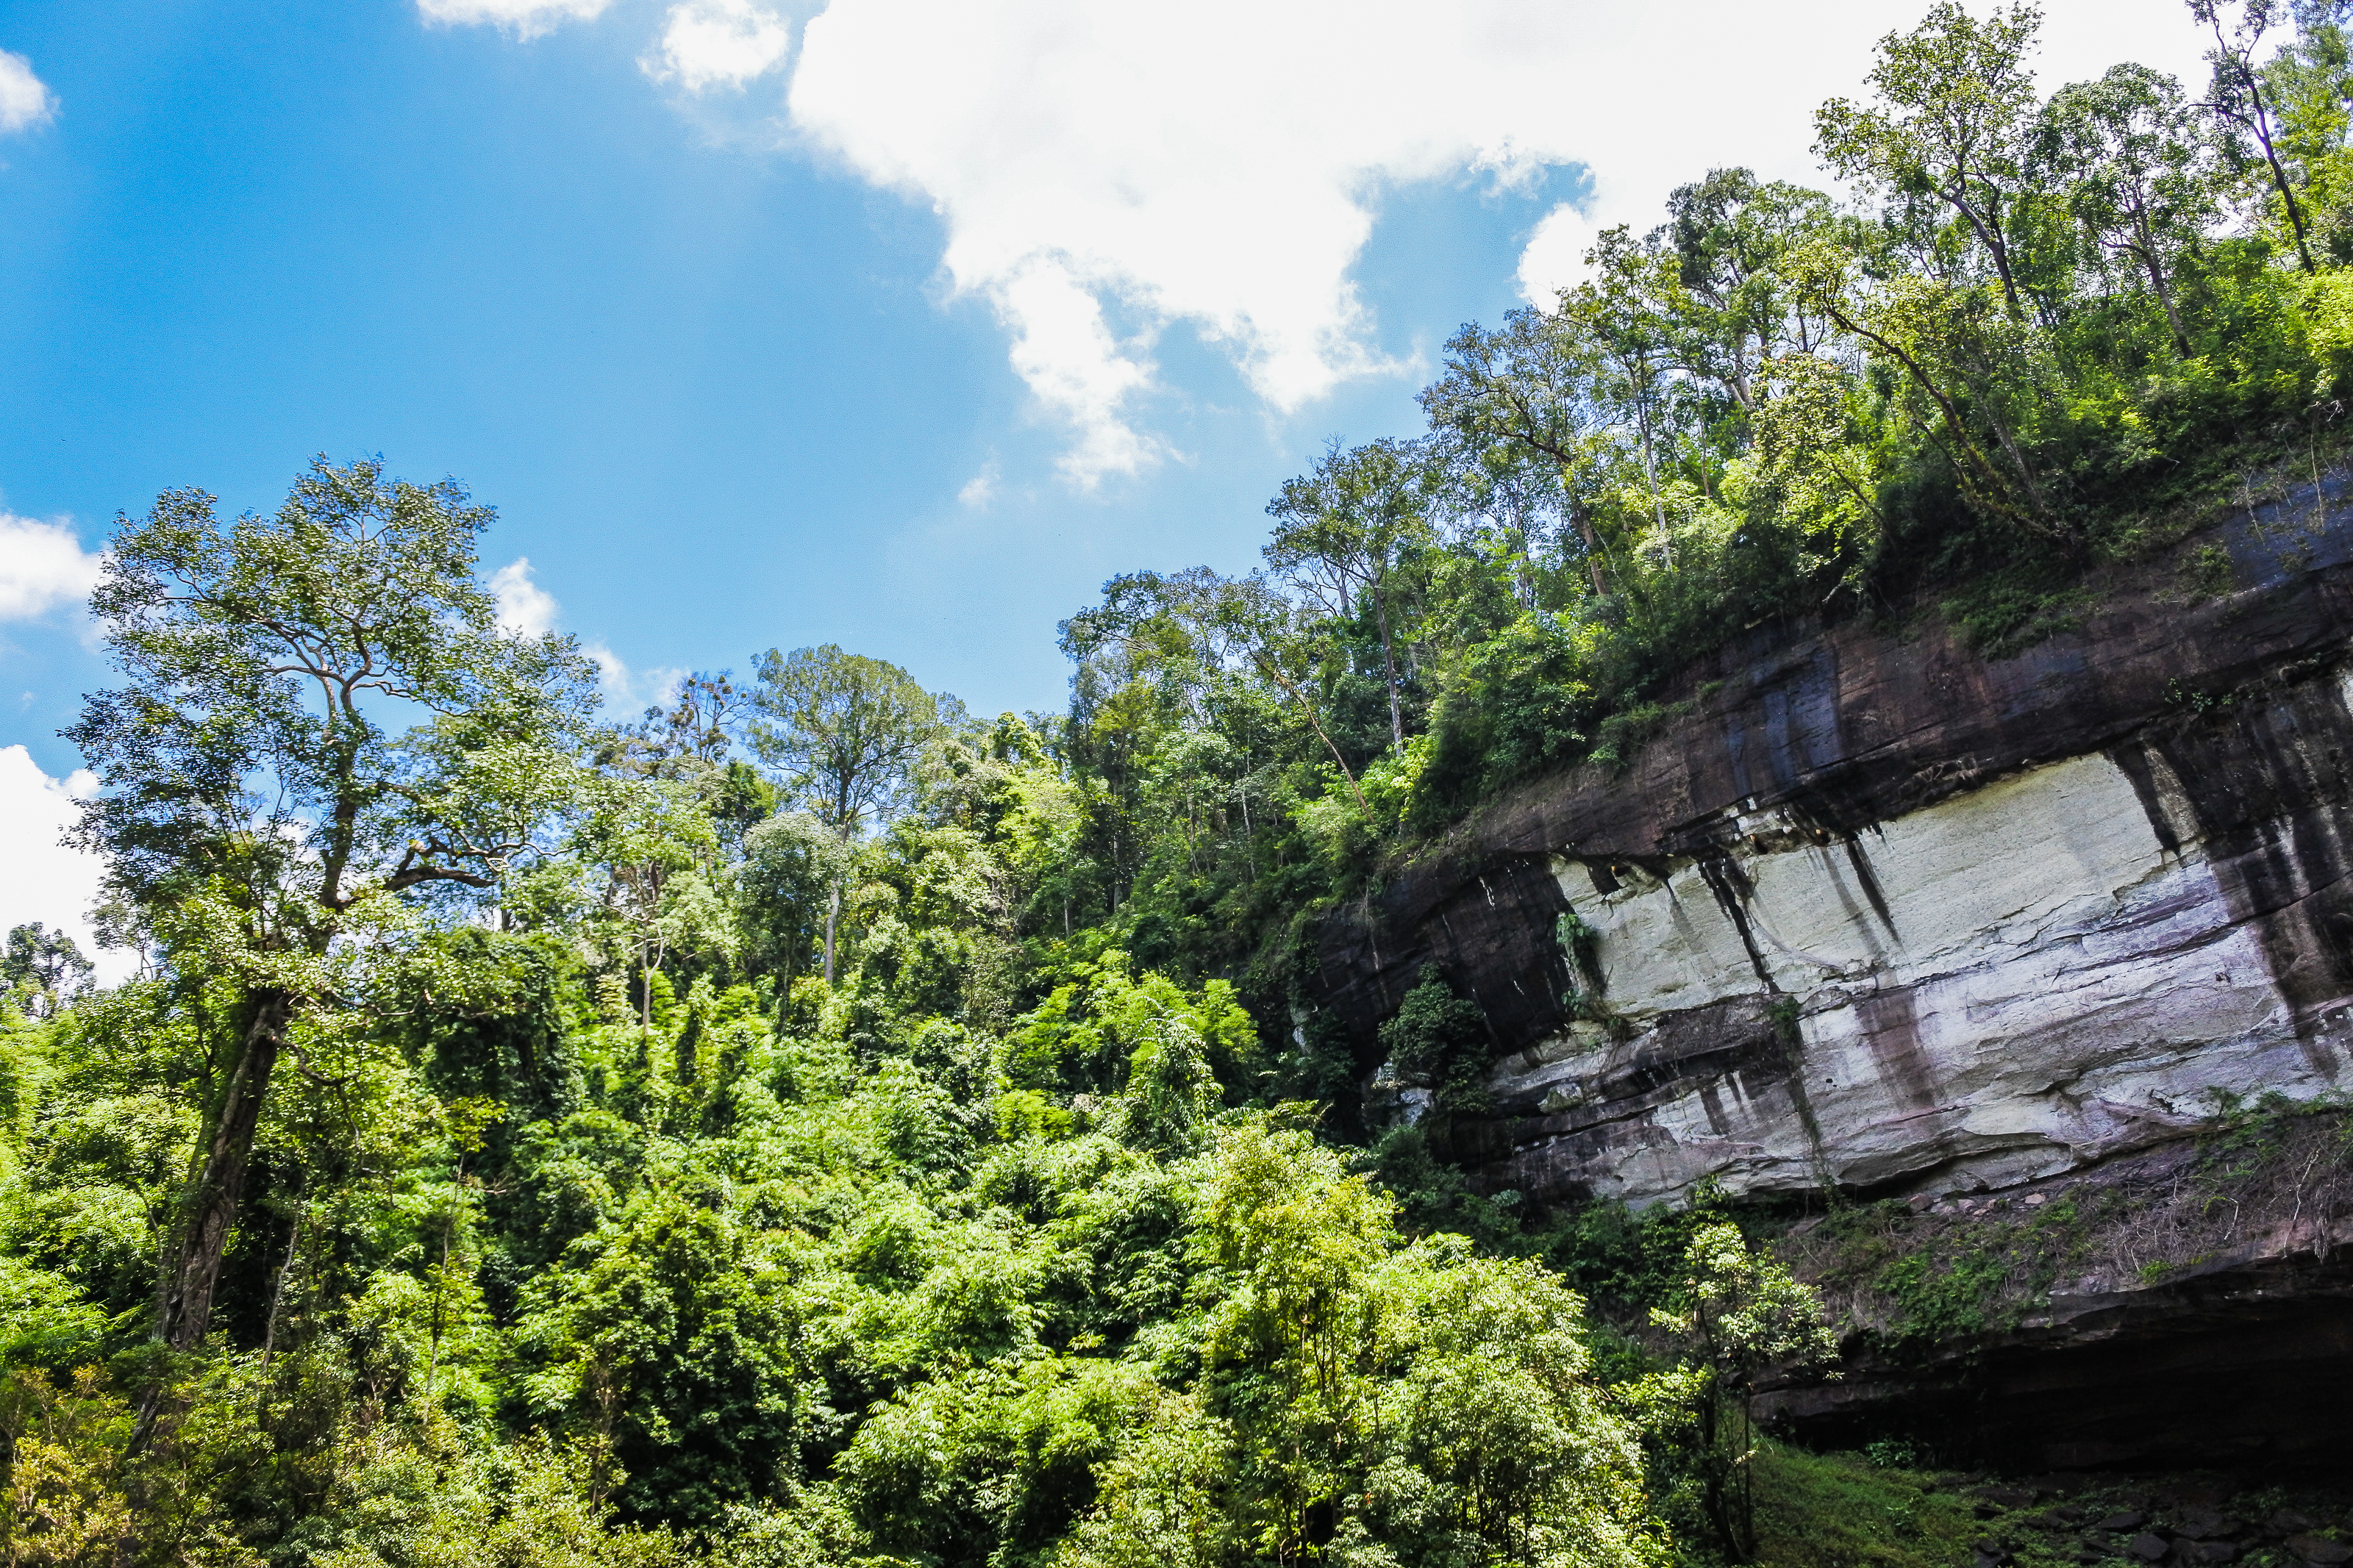
beauty, freshness, inside, scenic, amazing, beautiful, mountain, view, russia, white, bak teo, thailand, landmark, cave, natural, tree, thai, water, highest, light, background, wilderness, jungle, forest, tourism, holiday, summer, rock, fall, waterfall, national, highest waterfall, park, phu chong, green, nature, huai luang, relax, wet, leaf, stone, outdoor, tropical, foliage, khao, river, fresh, travel, wild, landscape, vegetation, natural landscape, nature reserve, natural environment, sky, biome, rainforest, botany, plant, valdivian temperate rain forest, cloud, grass, architecture, sunlight, house, plant community, tropical and subtropical coniferous forests, old growth forest, national park, state park, shrub